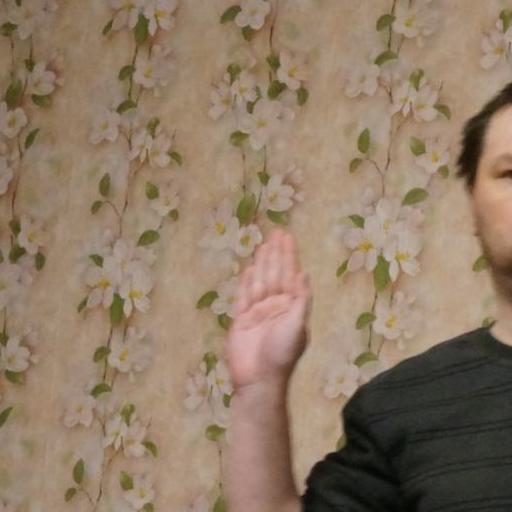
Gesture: stop